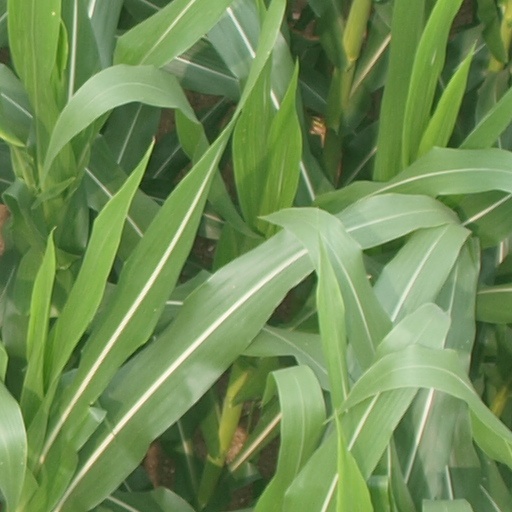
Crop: maize; corn